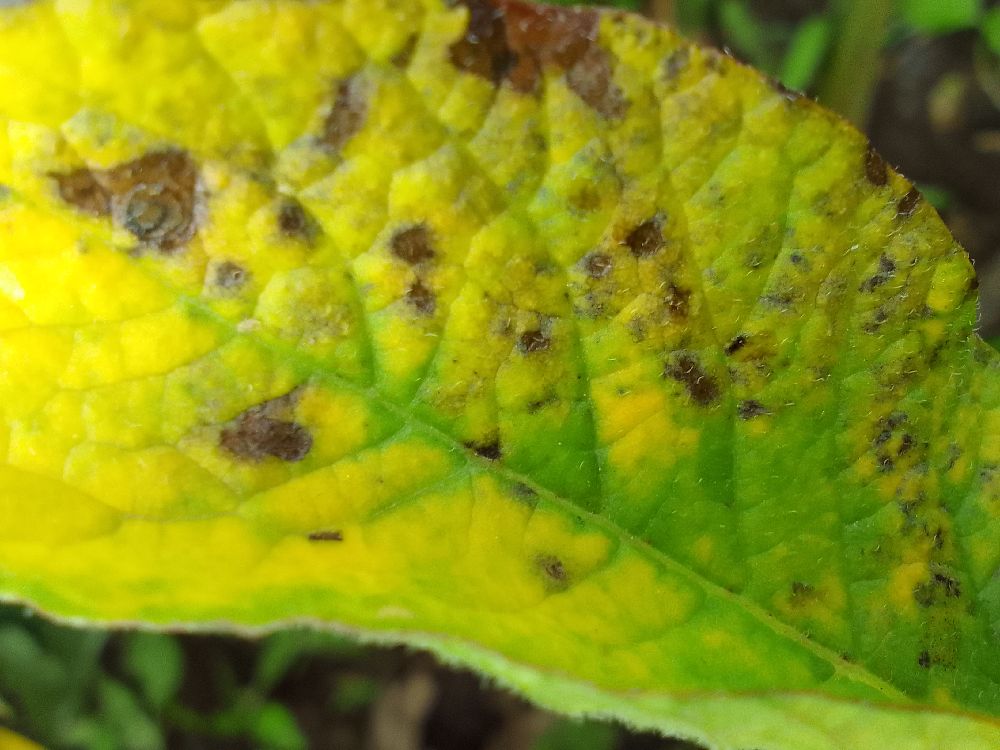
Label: Early blight